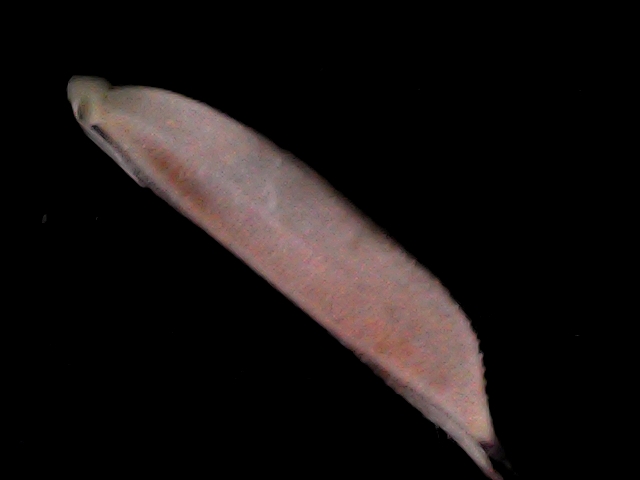
Rice variety: BD70